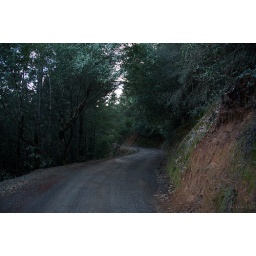
fish rock in the evening